Sky position (RA, Dec in degrees): 148.357, -1.062
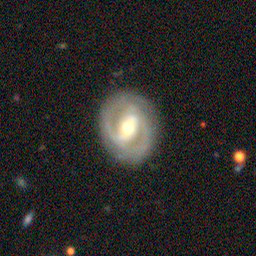
Galaxy morphology: Barred Spiral Galaxies